Mary Draper

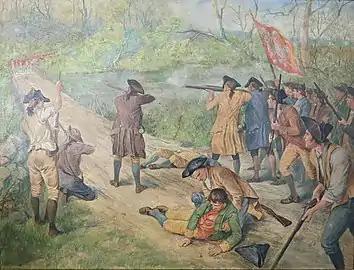
Frank T. Merrill, "North Bridge, Concord, 1775" (oil painting, 1909). The Battles of Lexington and Concord began on April 19, 1775, with the shot heard round the world at the North Bridge and Lexington Green

The Revolutionary War began with the Battle of Lexington and the Siege of Boston on April 19, 1775. Notified by riders, colonists assembled to fight against the British Redcoats and support the minutemen of the Massachusetts militia.